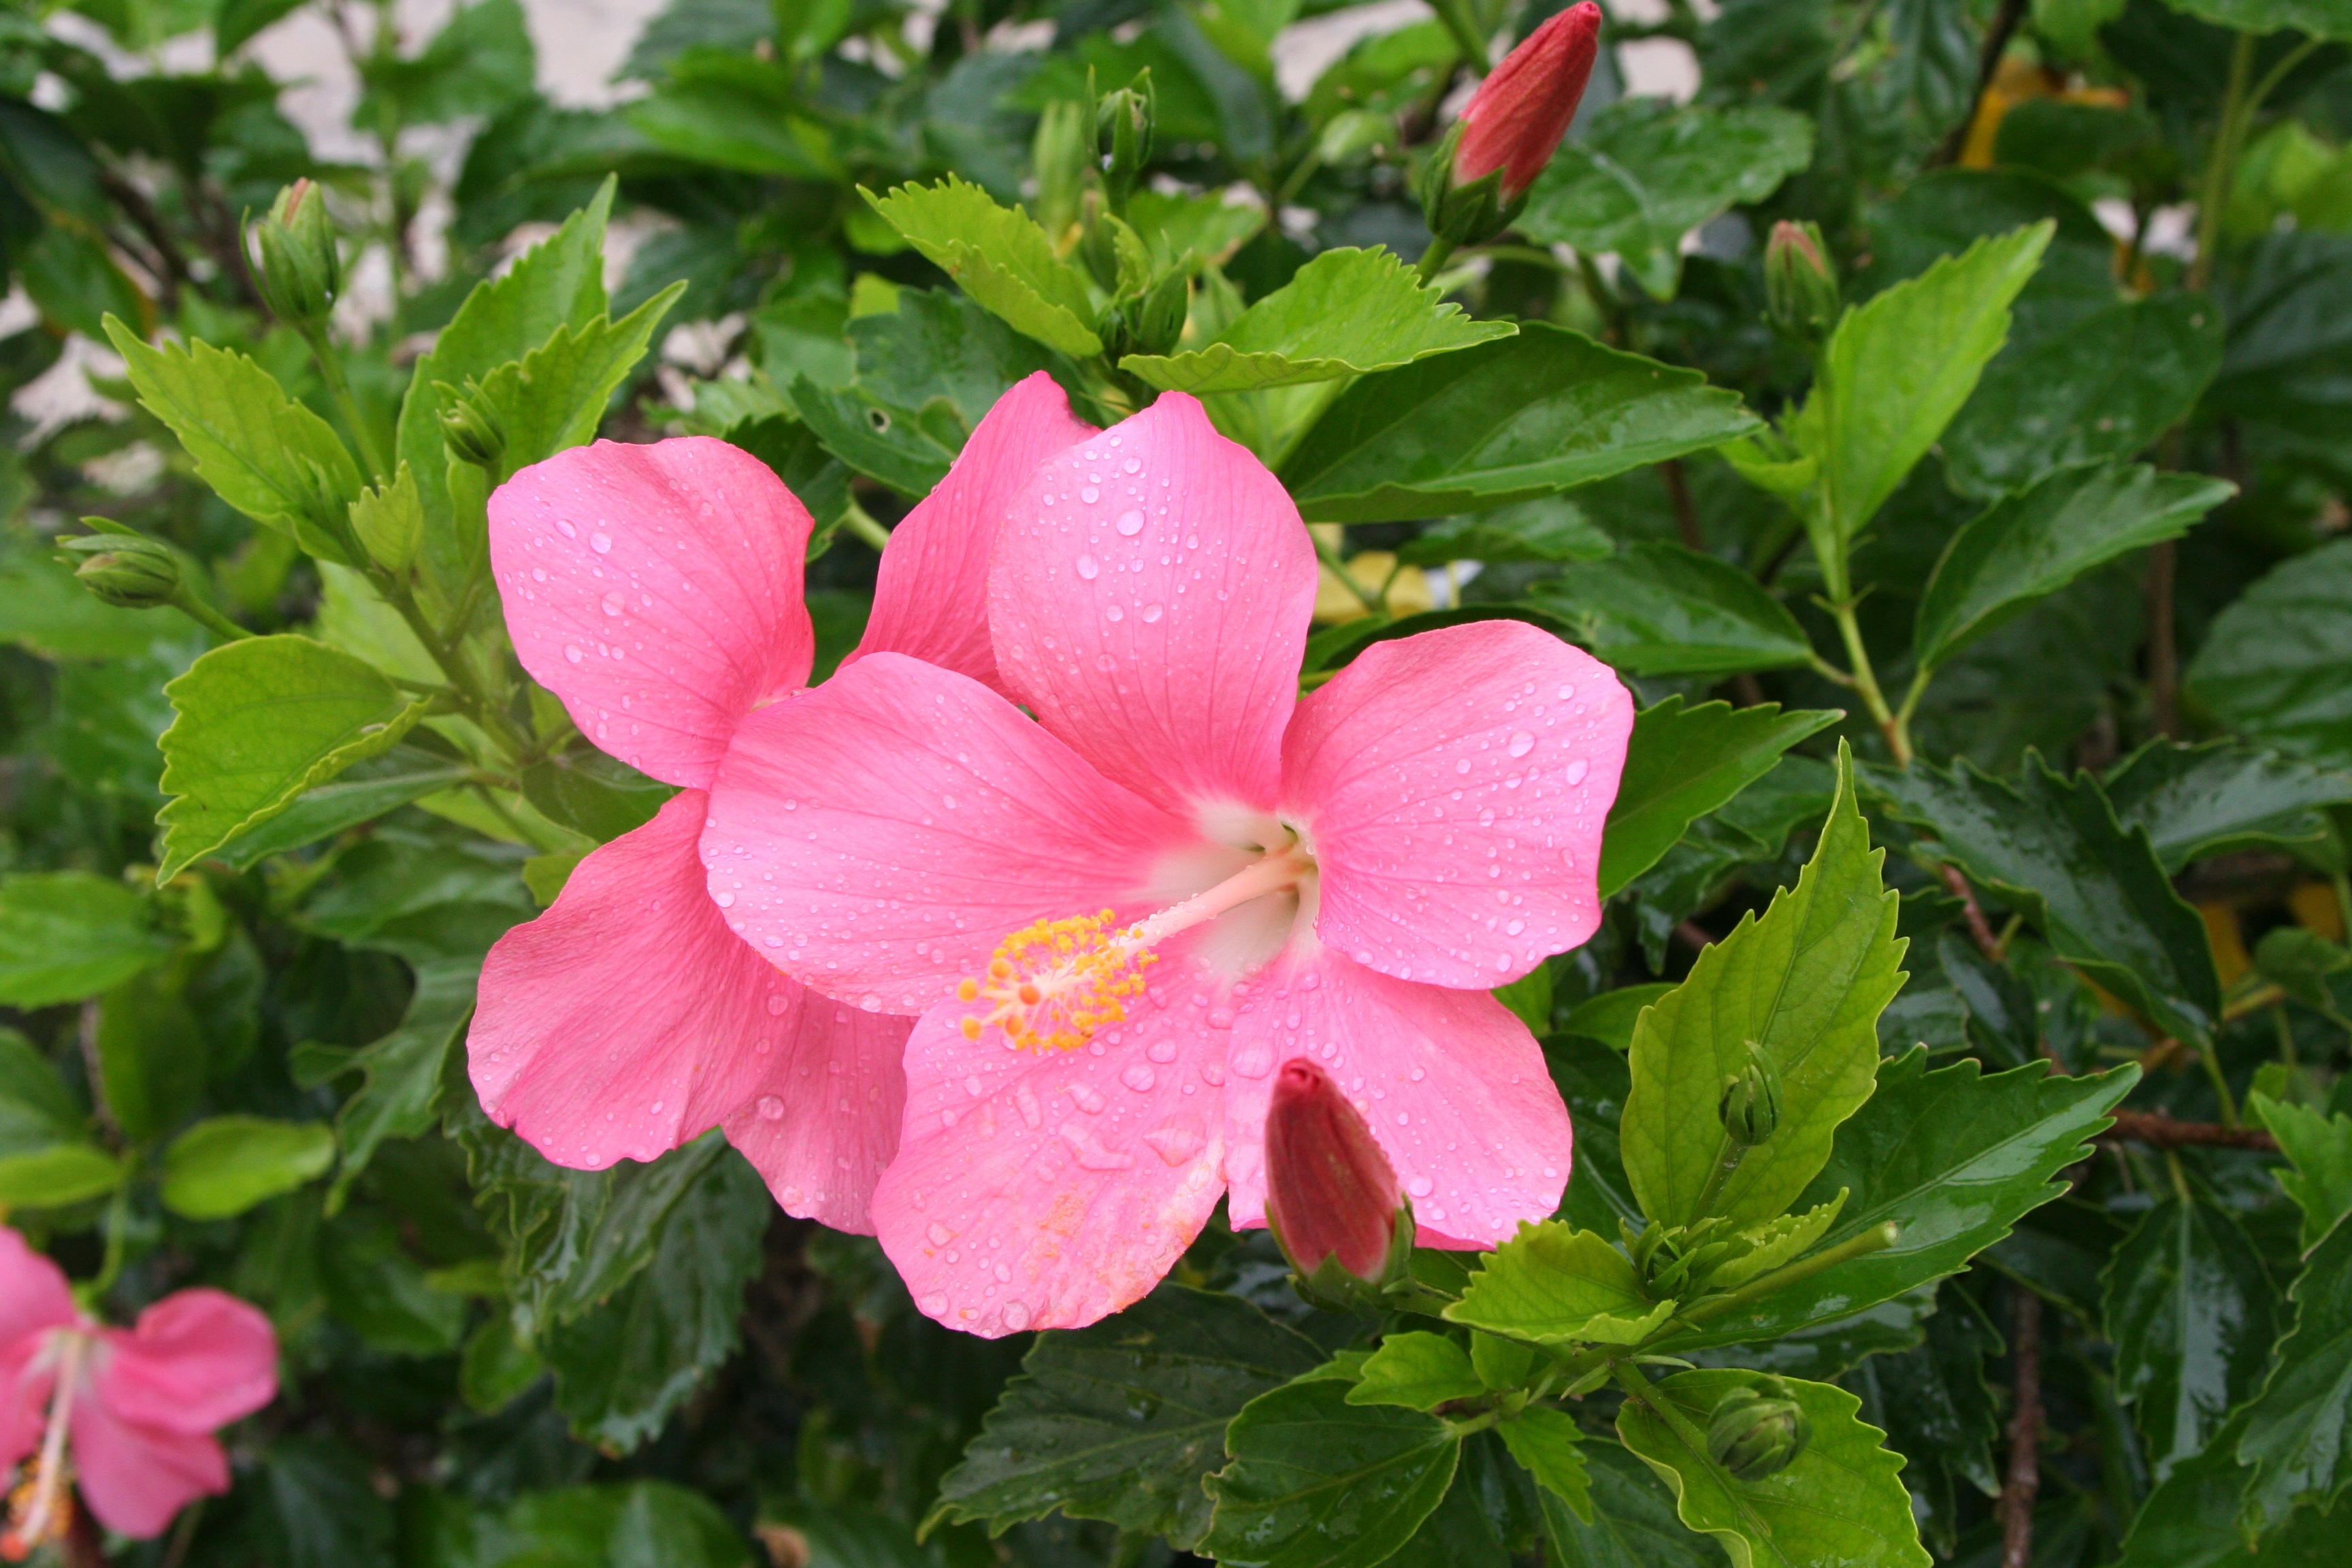
sea, blossom, plant, rain, flower, petal, female, rose, green, red, small, fresh, contrast, botany, pink, japan, flora, flowers, vivid, shrub, stamen, call, hibiscus, drop of water, floribunda, okinawa, flowering plant, rose family, ishigaki island, outlying islands, south island, antomasako, southern countries, rosa rugosa, china rose, chinese hibiscus, annual plant, land plant, rosa rubiginosa, rosa gallica, prickly rose